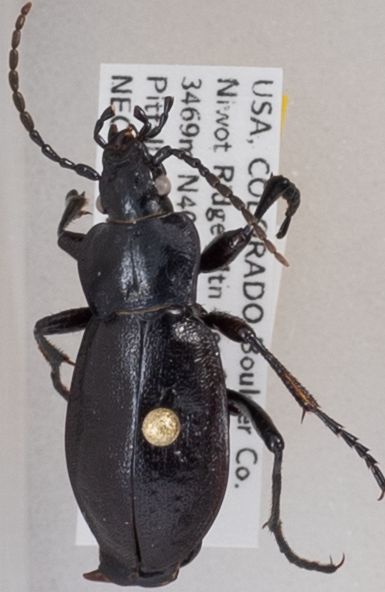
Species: Carabus taedatus
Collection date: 2018-08-14
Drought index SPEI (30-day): -0.8
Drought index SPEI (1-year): -1.034
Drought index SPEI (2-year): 0.24